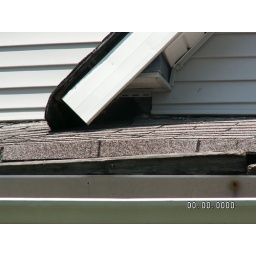
missing bird catch under soffit, attic currently open to animals